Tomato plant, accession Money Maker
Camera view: bottom (45 deg); turntable rotation: 0 degrees
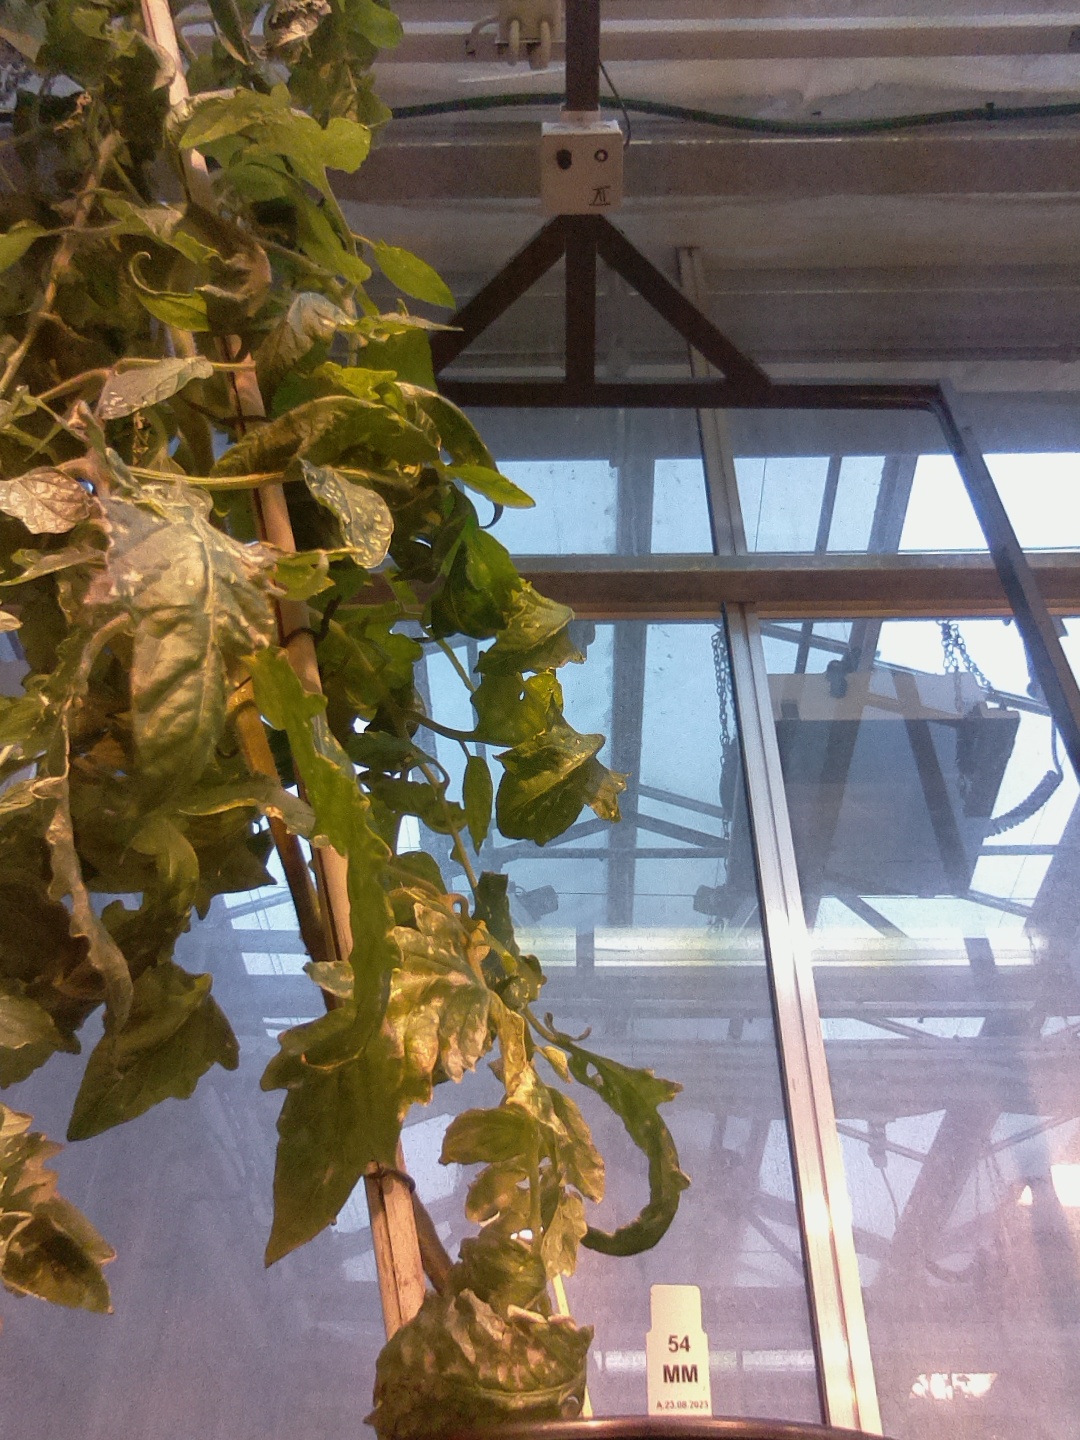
BBCH growth stage 71: 10%-20% of final fruit size